Singapore River

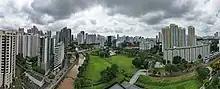
Singapore river at River Valley. Facing South.

The Singapore River is approximately 3.2 kilometers long from its source at Kim Seng Bridge to where it empties into Marina Bay; the river extends more than two kilometers beyond its original source at Kim Seng Bridge as Alexandra Canal, as far as the junction of Commonwealth Avenue.